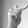
ASL letter: T